Mogwa-cha

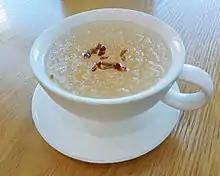

Mogwa-cha or quince tea is a traditional Korean tea made with Chinese quince. Most commonly, "mogwa-cha" is prepared by mixing hot water with "mogwa-cheong" (quince preserved in honey or sugar). Alternatively, it can also be made by boiling dried quince in water or mixing powdered dried quince with hot water.